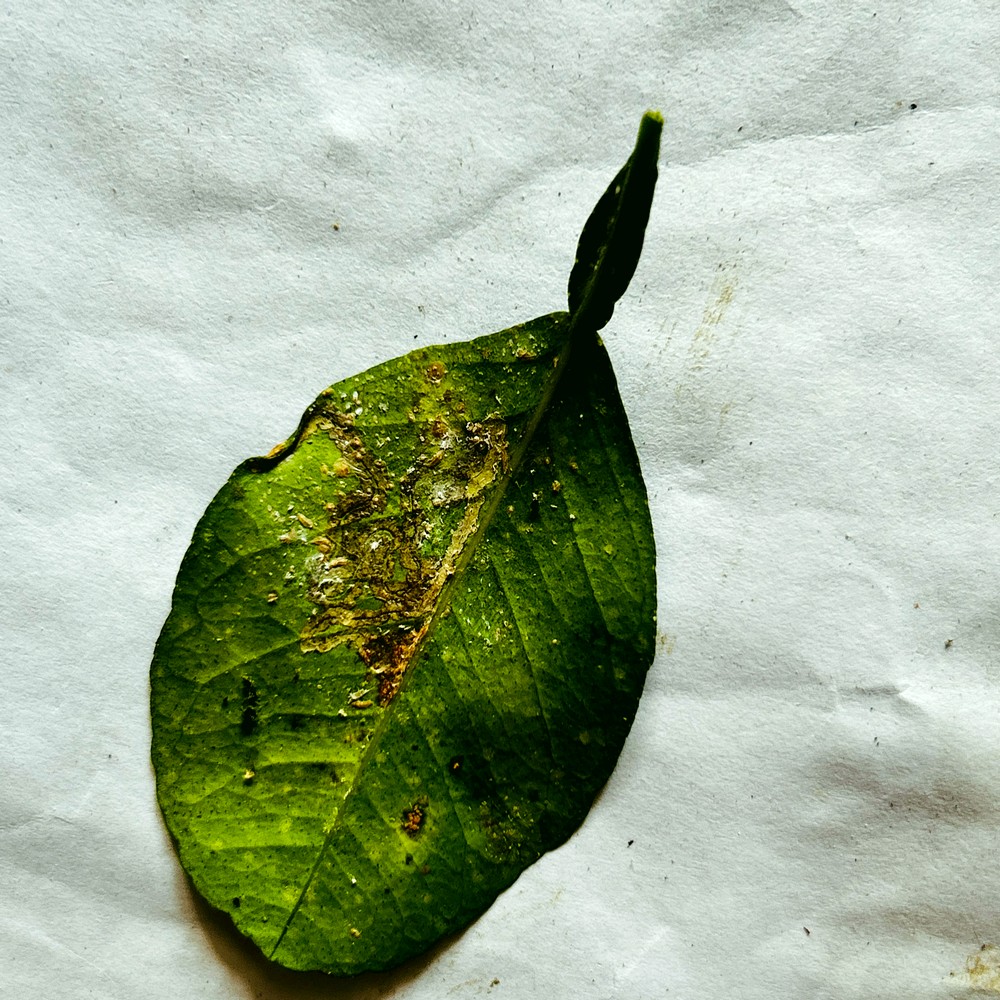
Label: Bacterial Blight